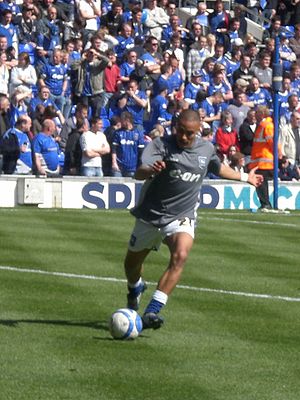
Danny Simpson
Daniel Peter "Danny" Simpson er en engelsk fodboldspiller, der spiller som højre back for Leicester City. Han blev trænet og udviklet på Manchester Uniteds akademi, hvor han var udlånt til Sunderland, Ipswich Town, Blackburn Rovers og Newcastle United i England og Royal Antwerp i Belgien. Efter 6 måneders lån i Newcastle skiftede han i januar 2010 permanent til klubben, efter 4 år i Newcastle sluttede Danny Simpson i juni 2013, på en fri transfer, sig til Queens Park Rangers. Efter 34 kampe for Queens Park Rangers skiftede Danny Simpson, sæsonen efter, til Leicester City, hvormed han i sæsonen 2015/2016 vandt det Engelske mesterskab.